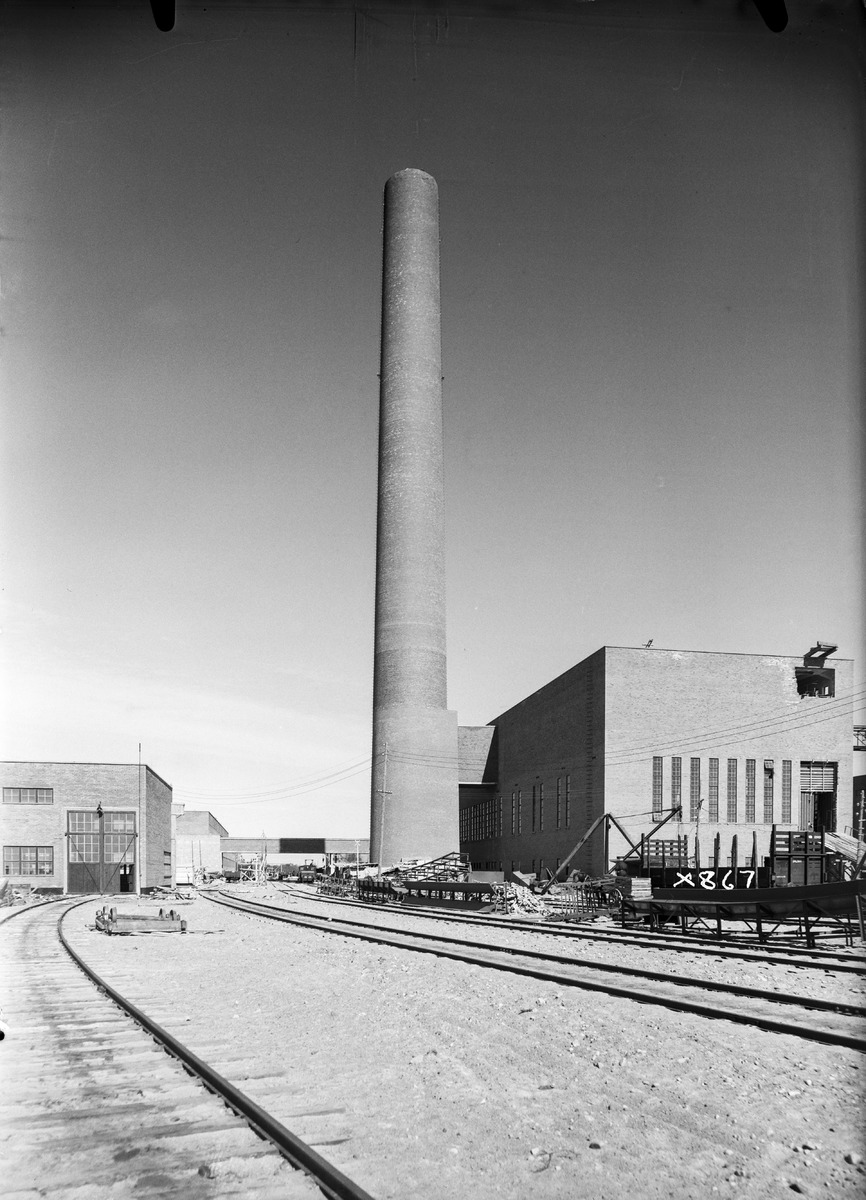
Oulu Oy:n Nuottasaaren tehdas
The factory of Oulu Oy at Nuottasaari
sisällön kuvaus: Oulu Oy:n Nuottasaaren tehtaan rakenteilla olevat tehdasrakennukset 29.5.1937. content description: The buildings of the factory of Oulu Oy at Nuottasaari in Oulu under construction on May 29, 1937.
Vuosi: 1937
Paikka: Suomi, Oulu, Suomi, Pohjois-Pohjanmaa, Oulu
Aiheet: Oulu Oy; Nuottasaari; ulkokuva; metsäteollisuus; puunjalostus; rakennustyömaat; tehtaat; teollisuusrakennukset; tuotantolaitokset; forest industry; wood processing; construction sites; factories; production plants; industrial buildings